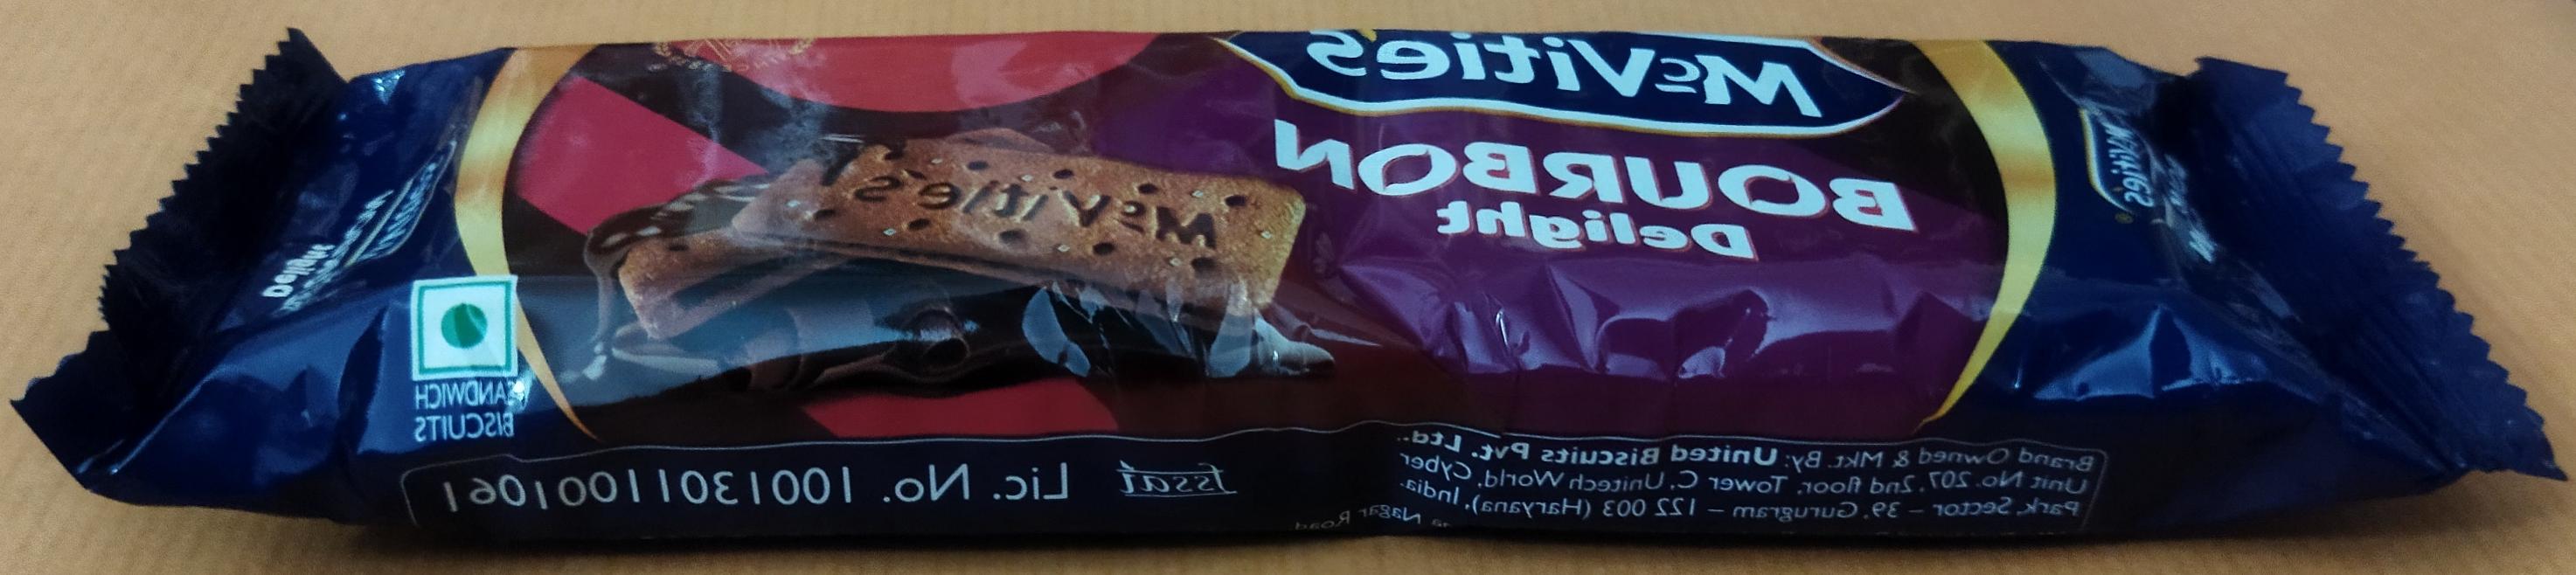
Label: plastics